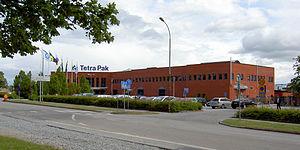
Lund est une ville située au sud-ouest de la Scanie, à l'extrême sud de la Suède. La ville est la 11ᵉ ville la plus peuplée de Suède, comptant 82 800 habitants en 2010 et 108 947 habitants en comptant le reste de la commune. Elle fait partie de la région de l'Öresund, qui inclut Malmö et Copenhague, et est une des régions les plus dynamiques d'Europe.